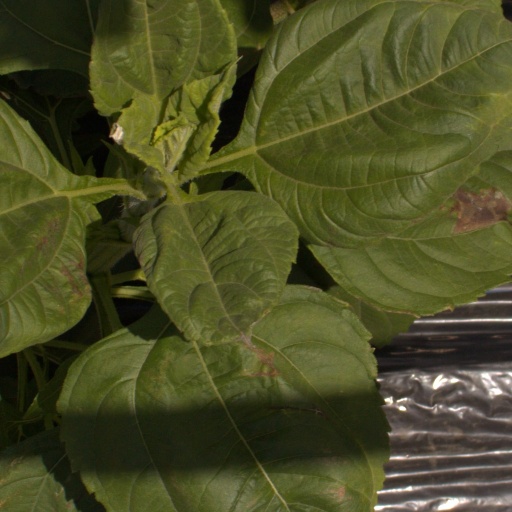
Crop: Jerusalem artichoke